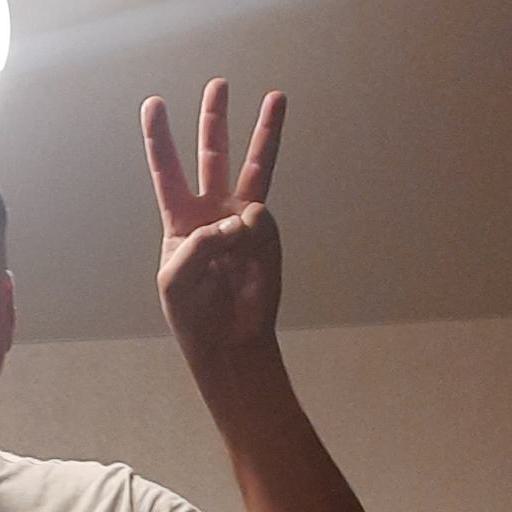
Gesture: three